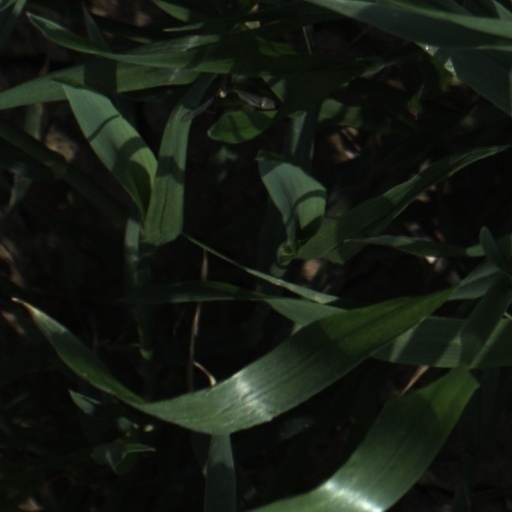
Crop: wheat